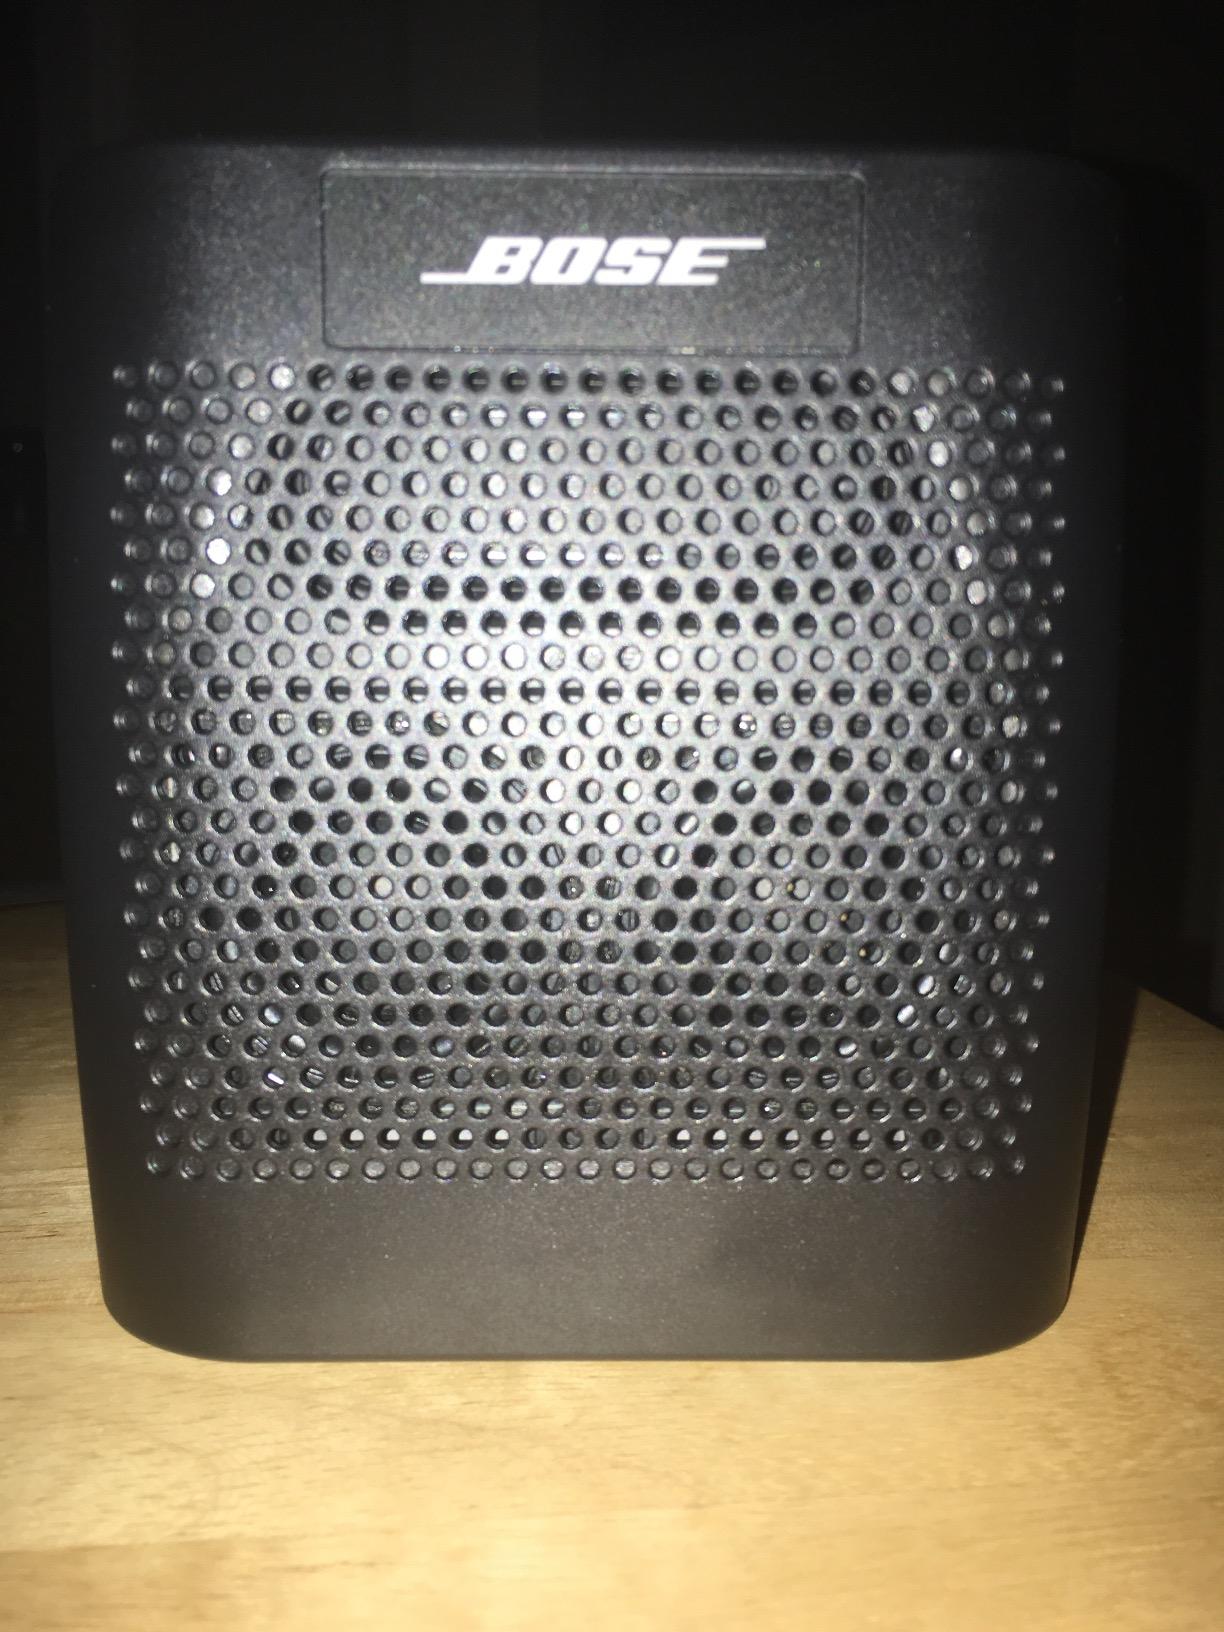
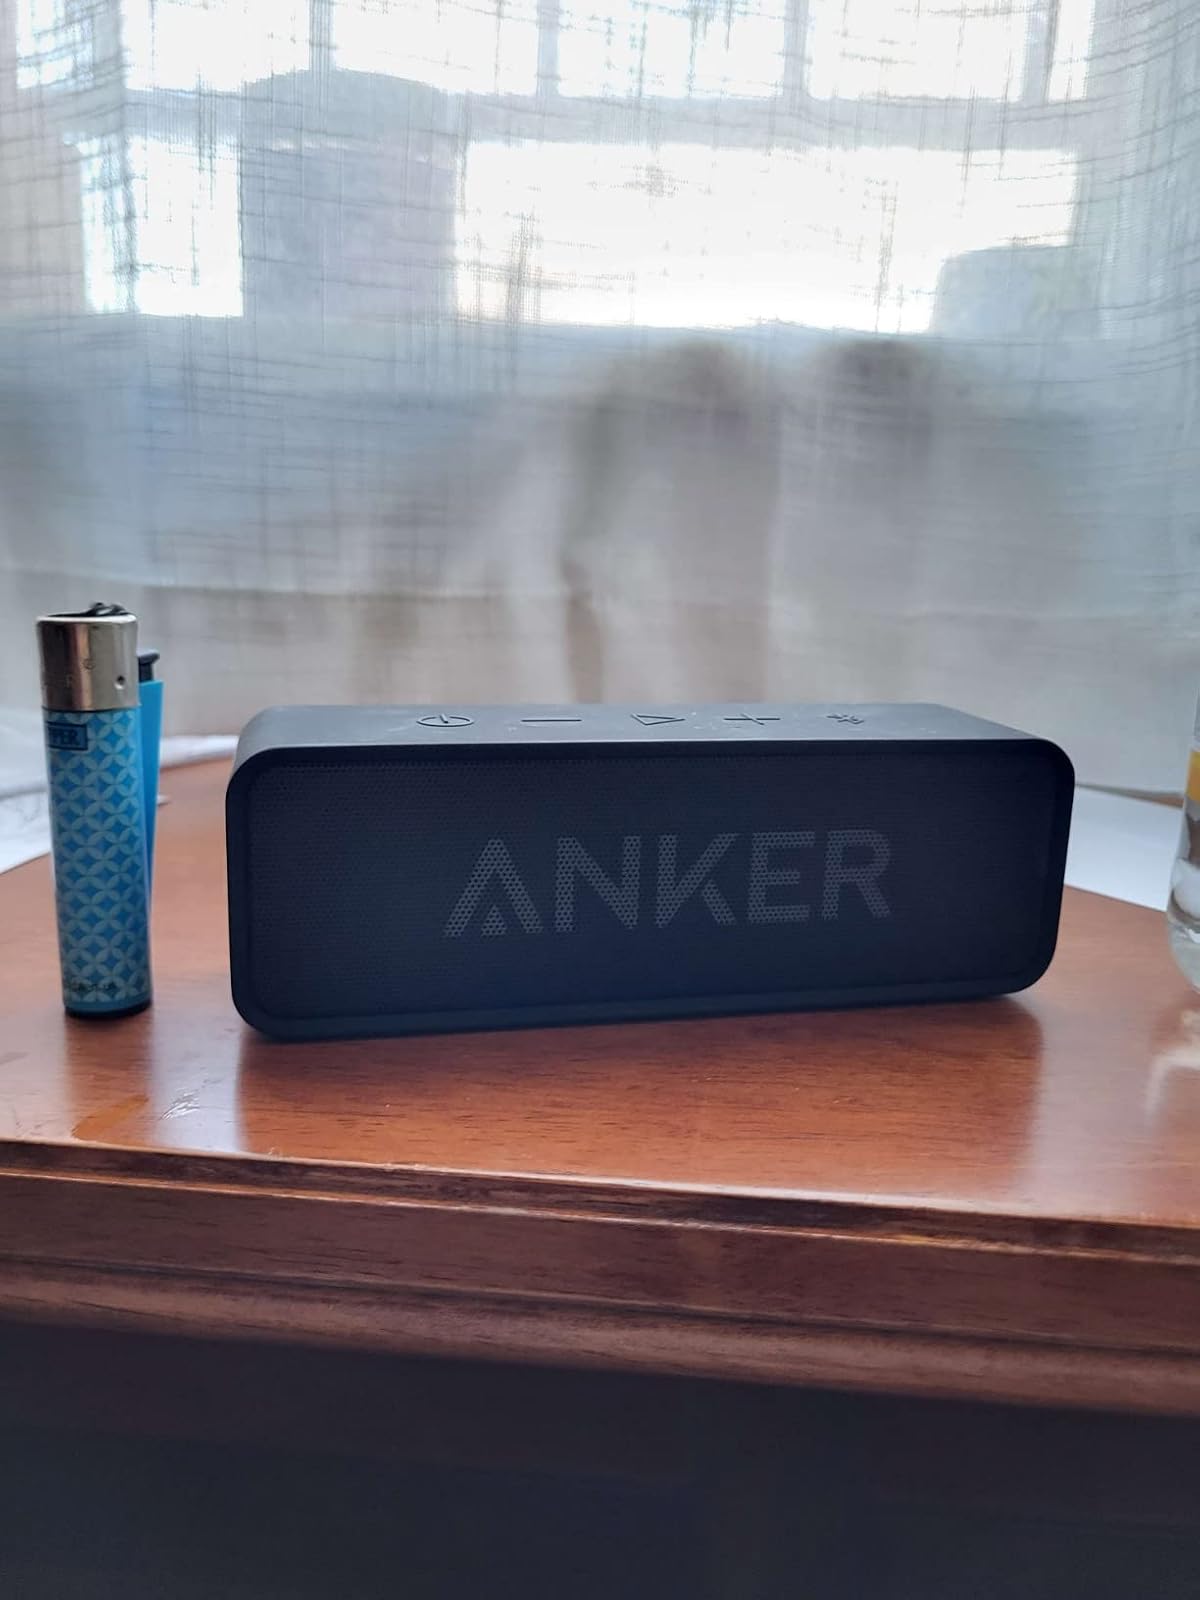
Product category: speaker
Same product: no